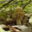
Label: mushroom